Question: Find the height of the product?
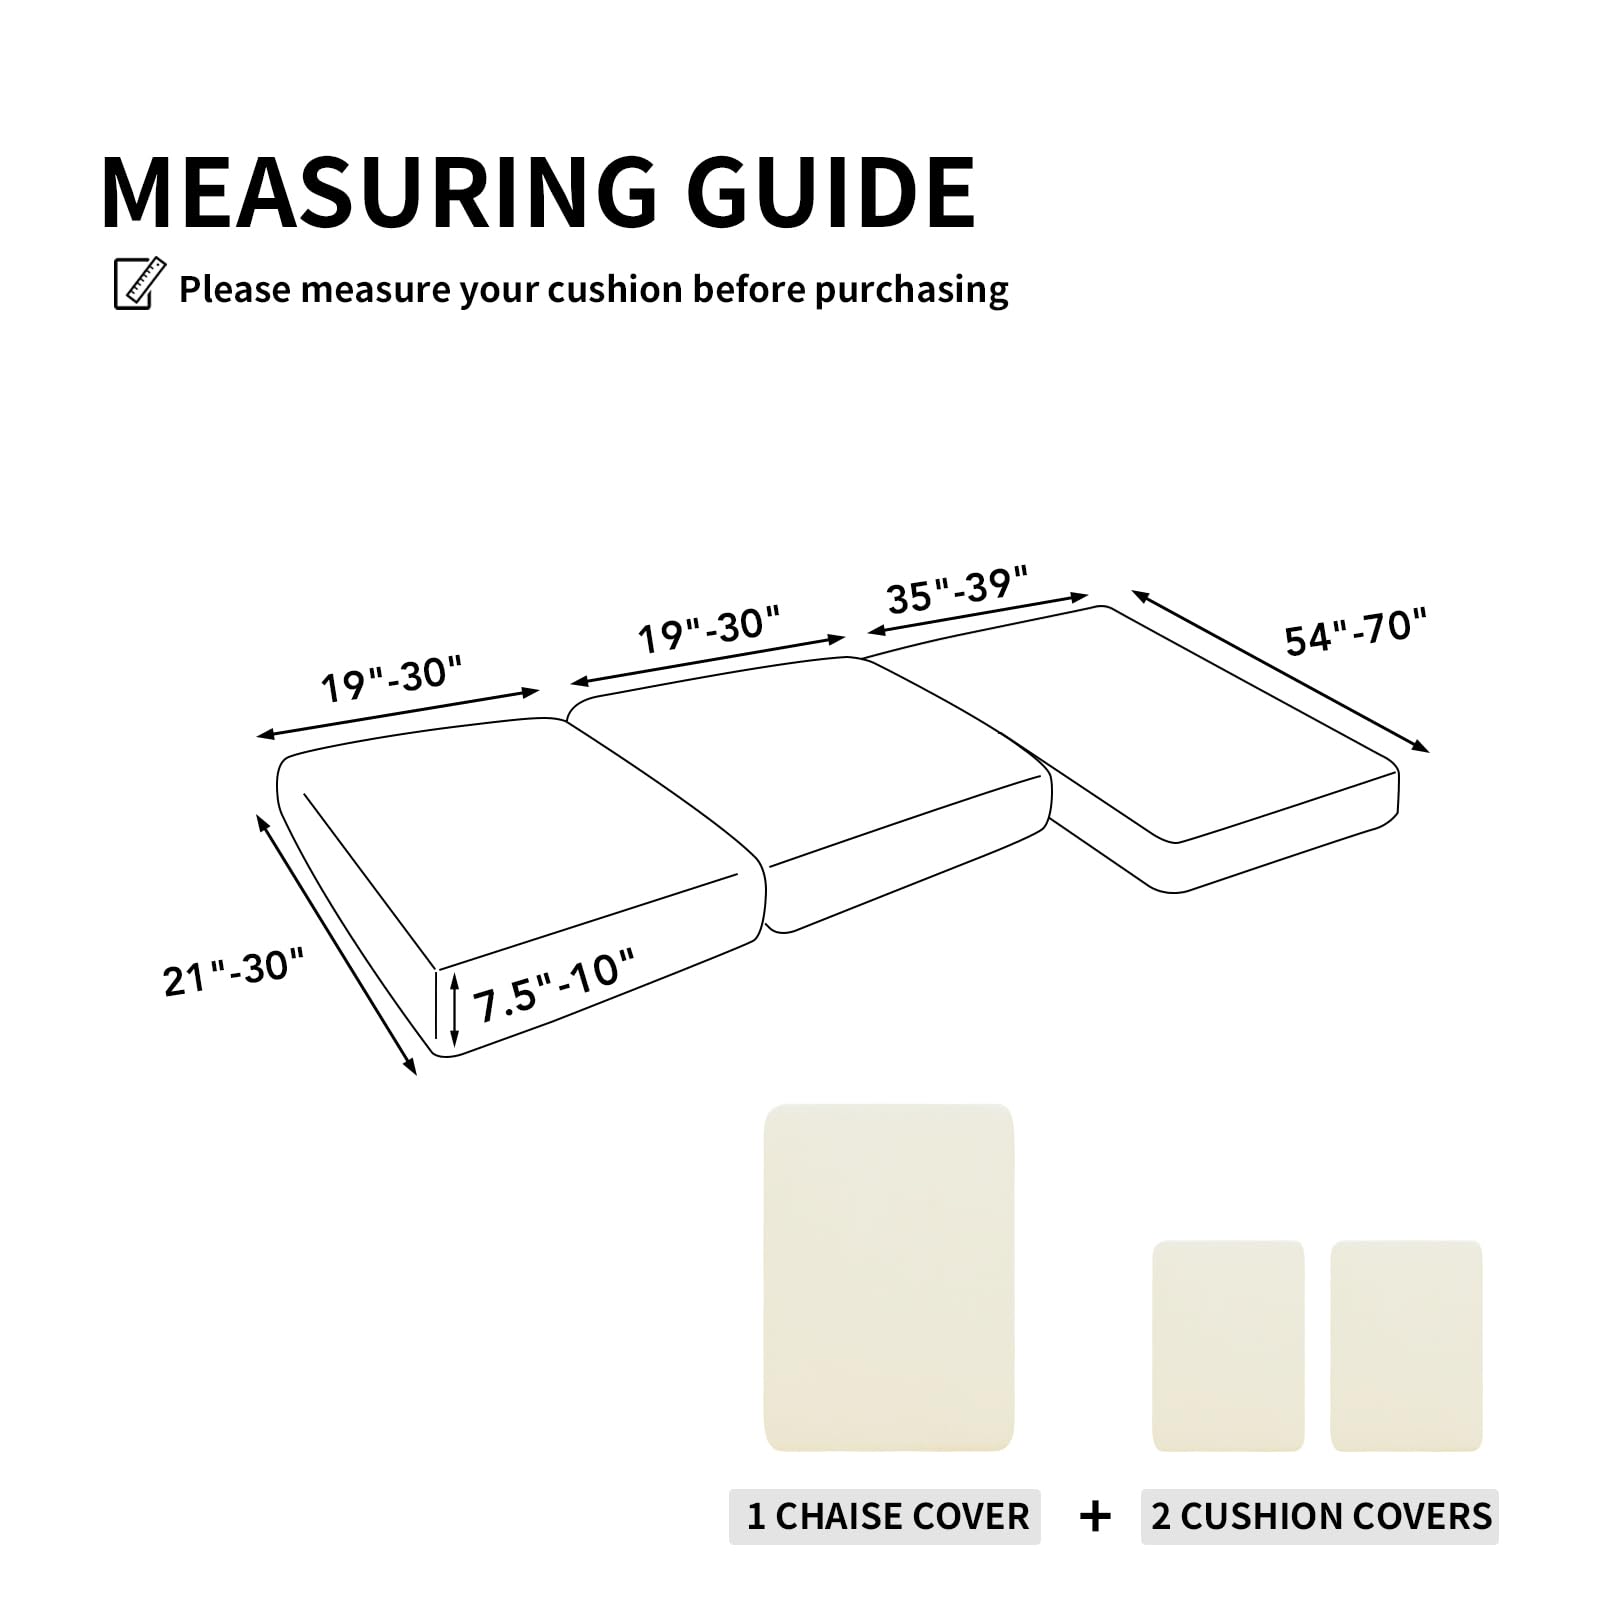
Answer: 21.0 inch